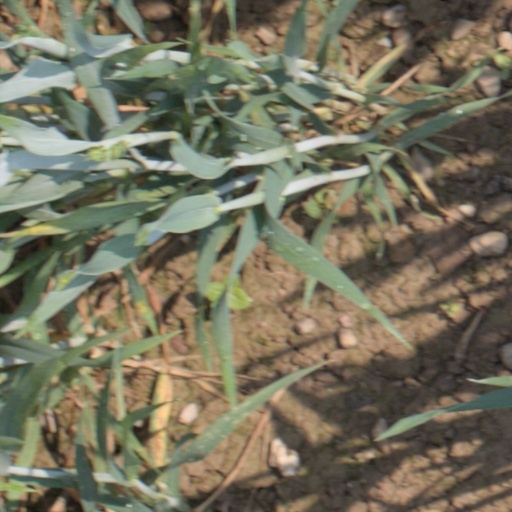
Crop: wheat